GSN Radio

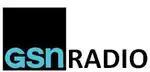

"GSN Radio" featured various minigames that were played throughout the program. The rewards for the games were usually prizes of $100 in cash, although some games had potential payouts of $200, $1,000 and $2,500. Imagination Games partnered with GSN to bring some of their original and licensed games to the radio format.